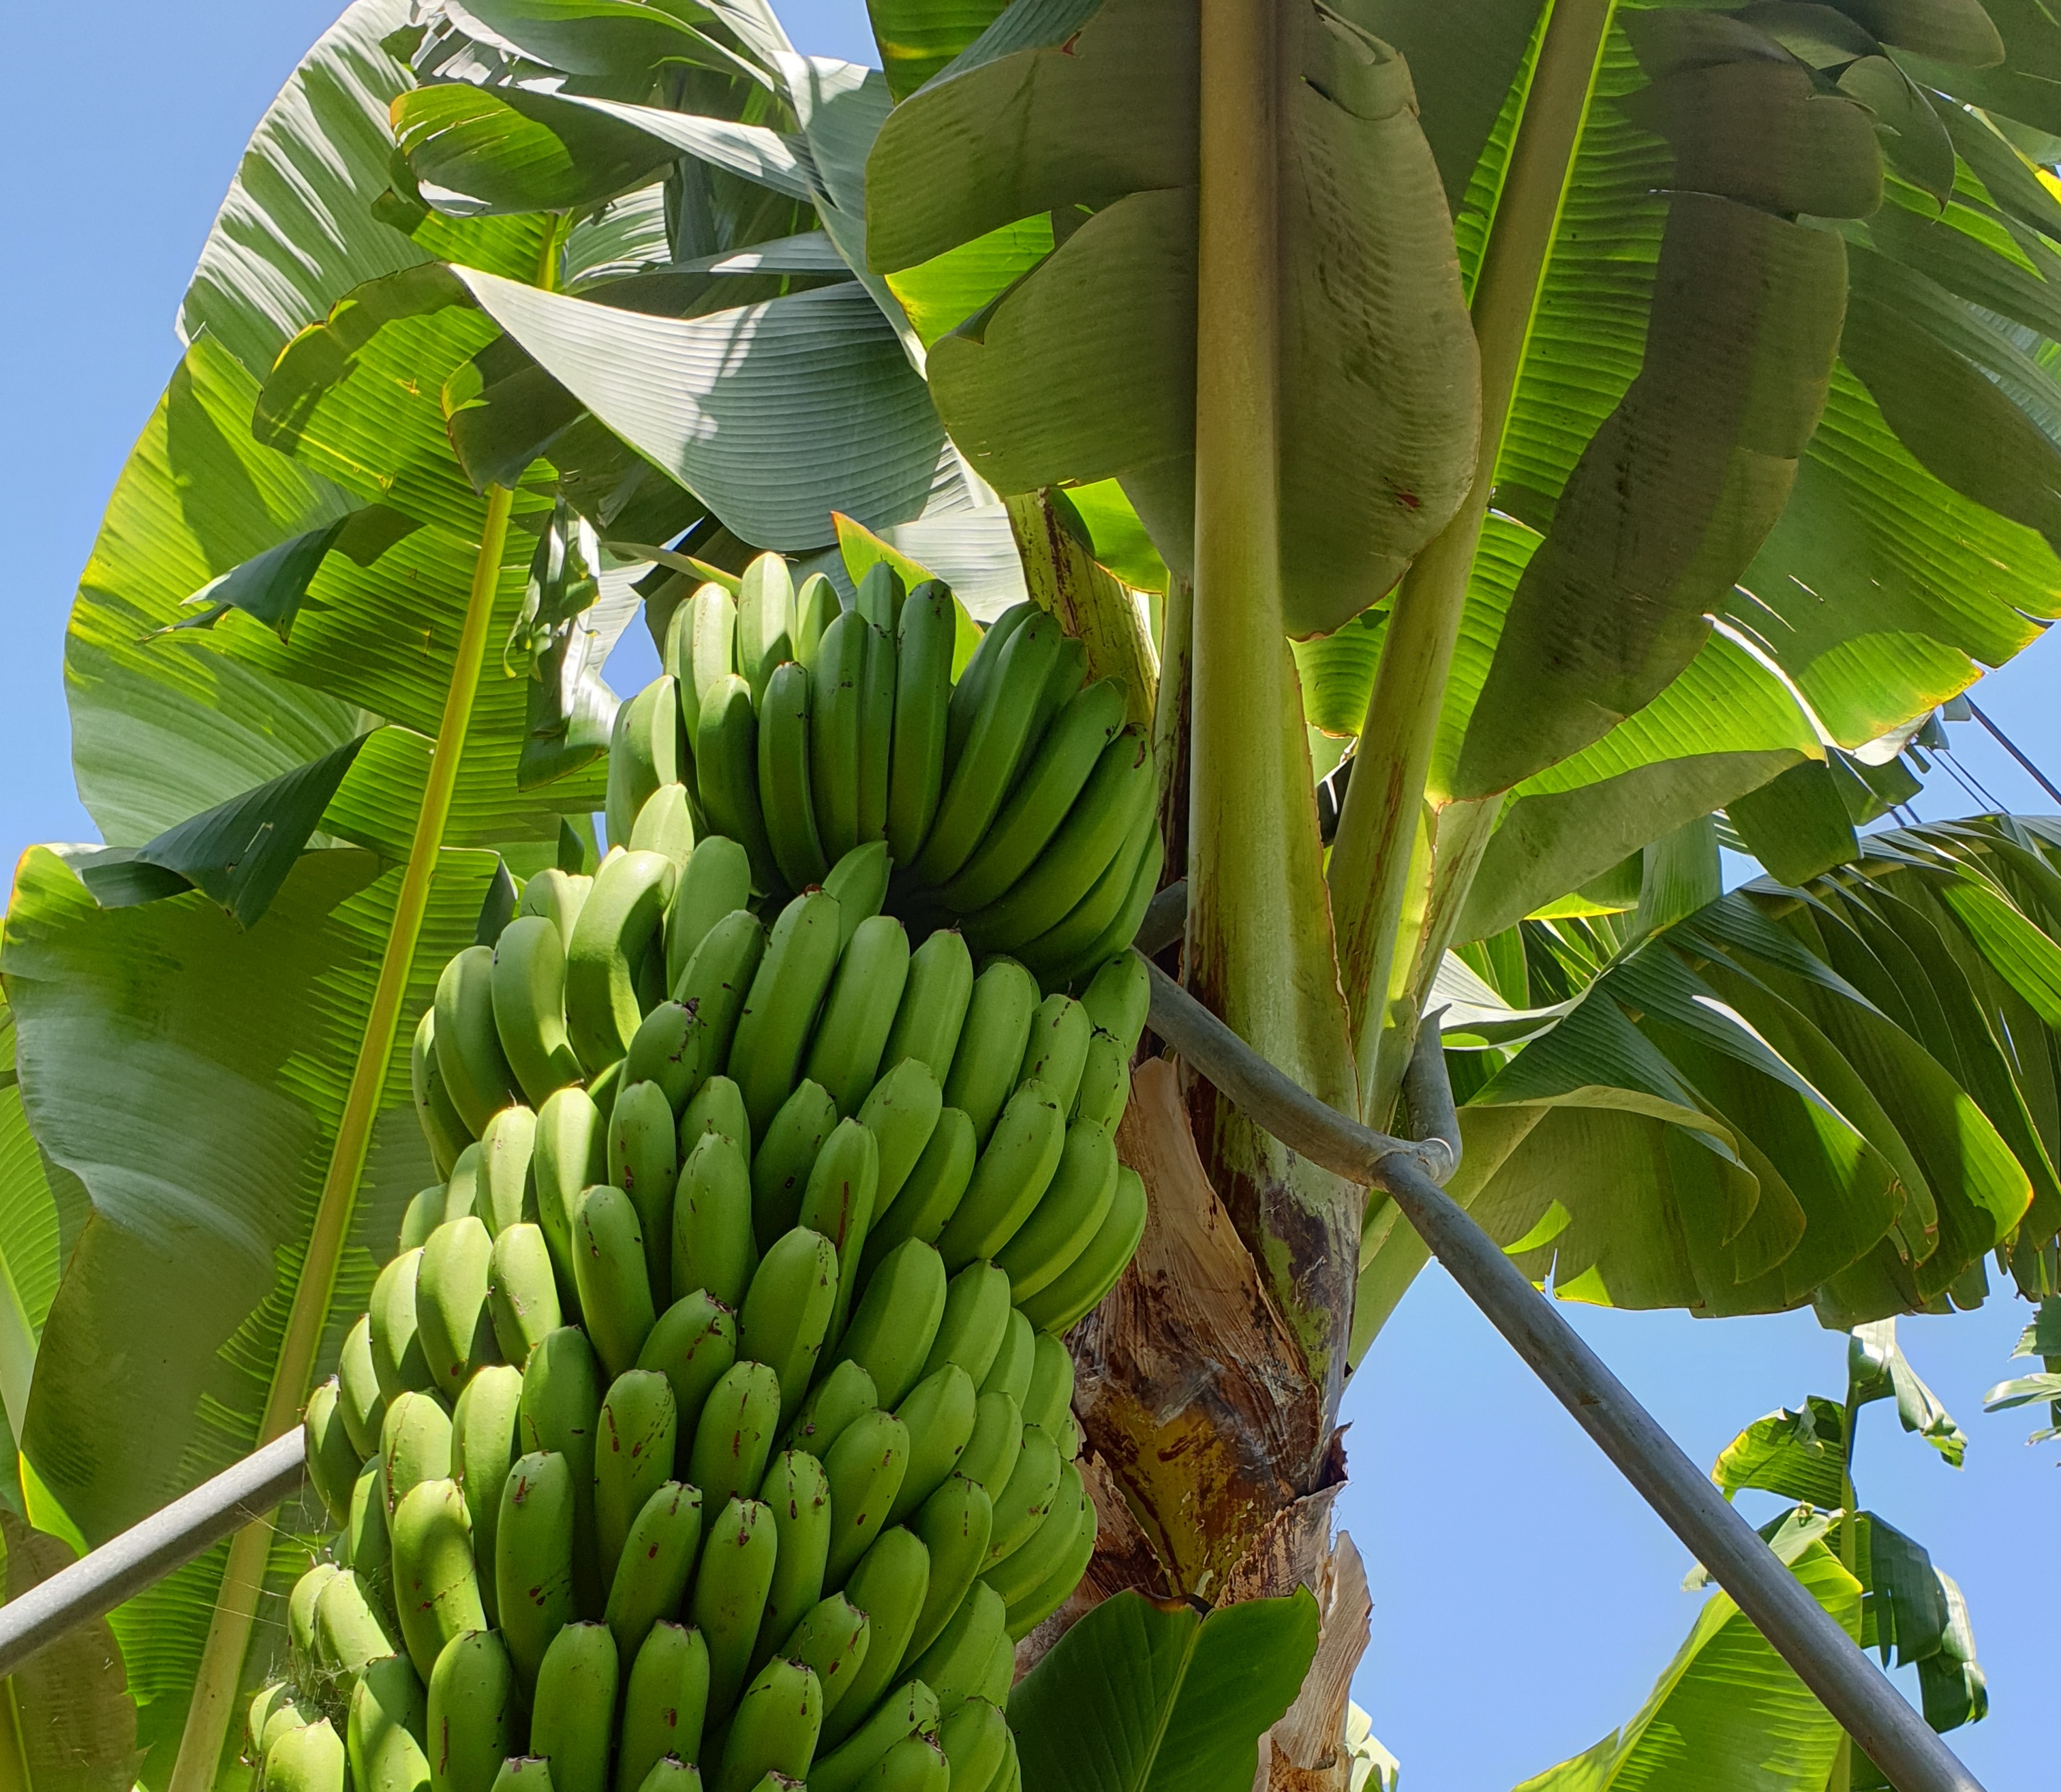
Label: Keep